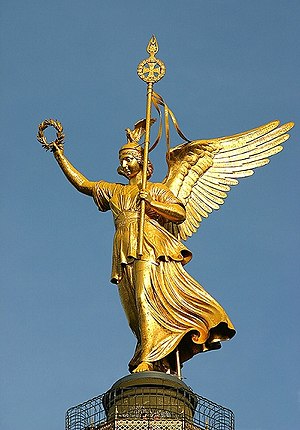
Victoria (mytologi)
Victoria på sejrssøjlen i Berlin.
Victoria var i Romerriget personifikation af sejren, dyrket som gudinde, ligesom grækernes Nike.